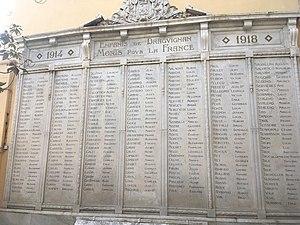
Monument première Guerre mondiale dans la cour de la mairie à Draguignan F-83300